List of Net Yaroze games

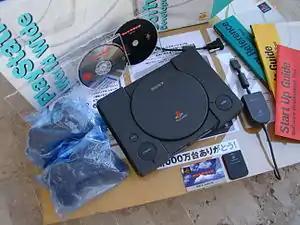
Net Yaroze with software development kit

The Net Yaroze is a development kit for the PlayStation developed and manufactured by Sony Computer Entertainment as a promotion to computer programming hobbyists, first released in Japan in June 1996 and later across Europe and North America in 1997. The following list contains games and demos developed and/or released for the Net Yaroze.